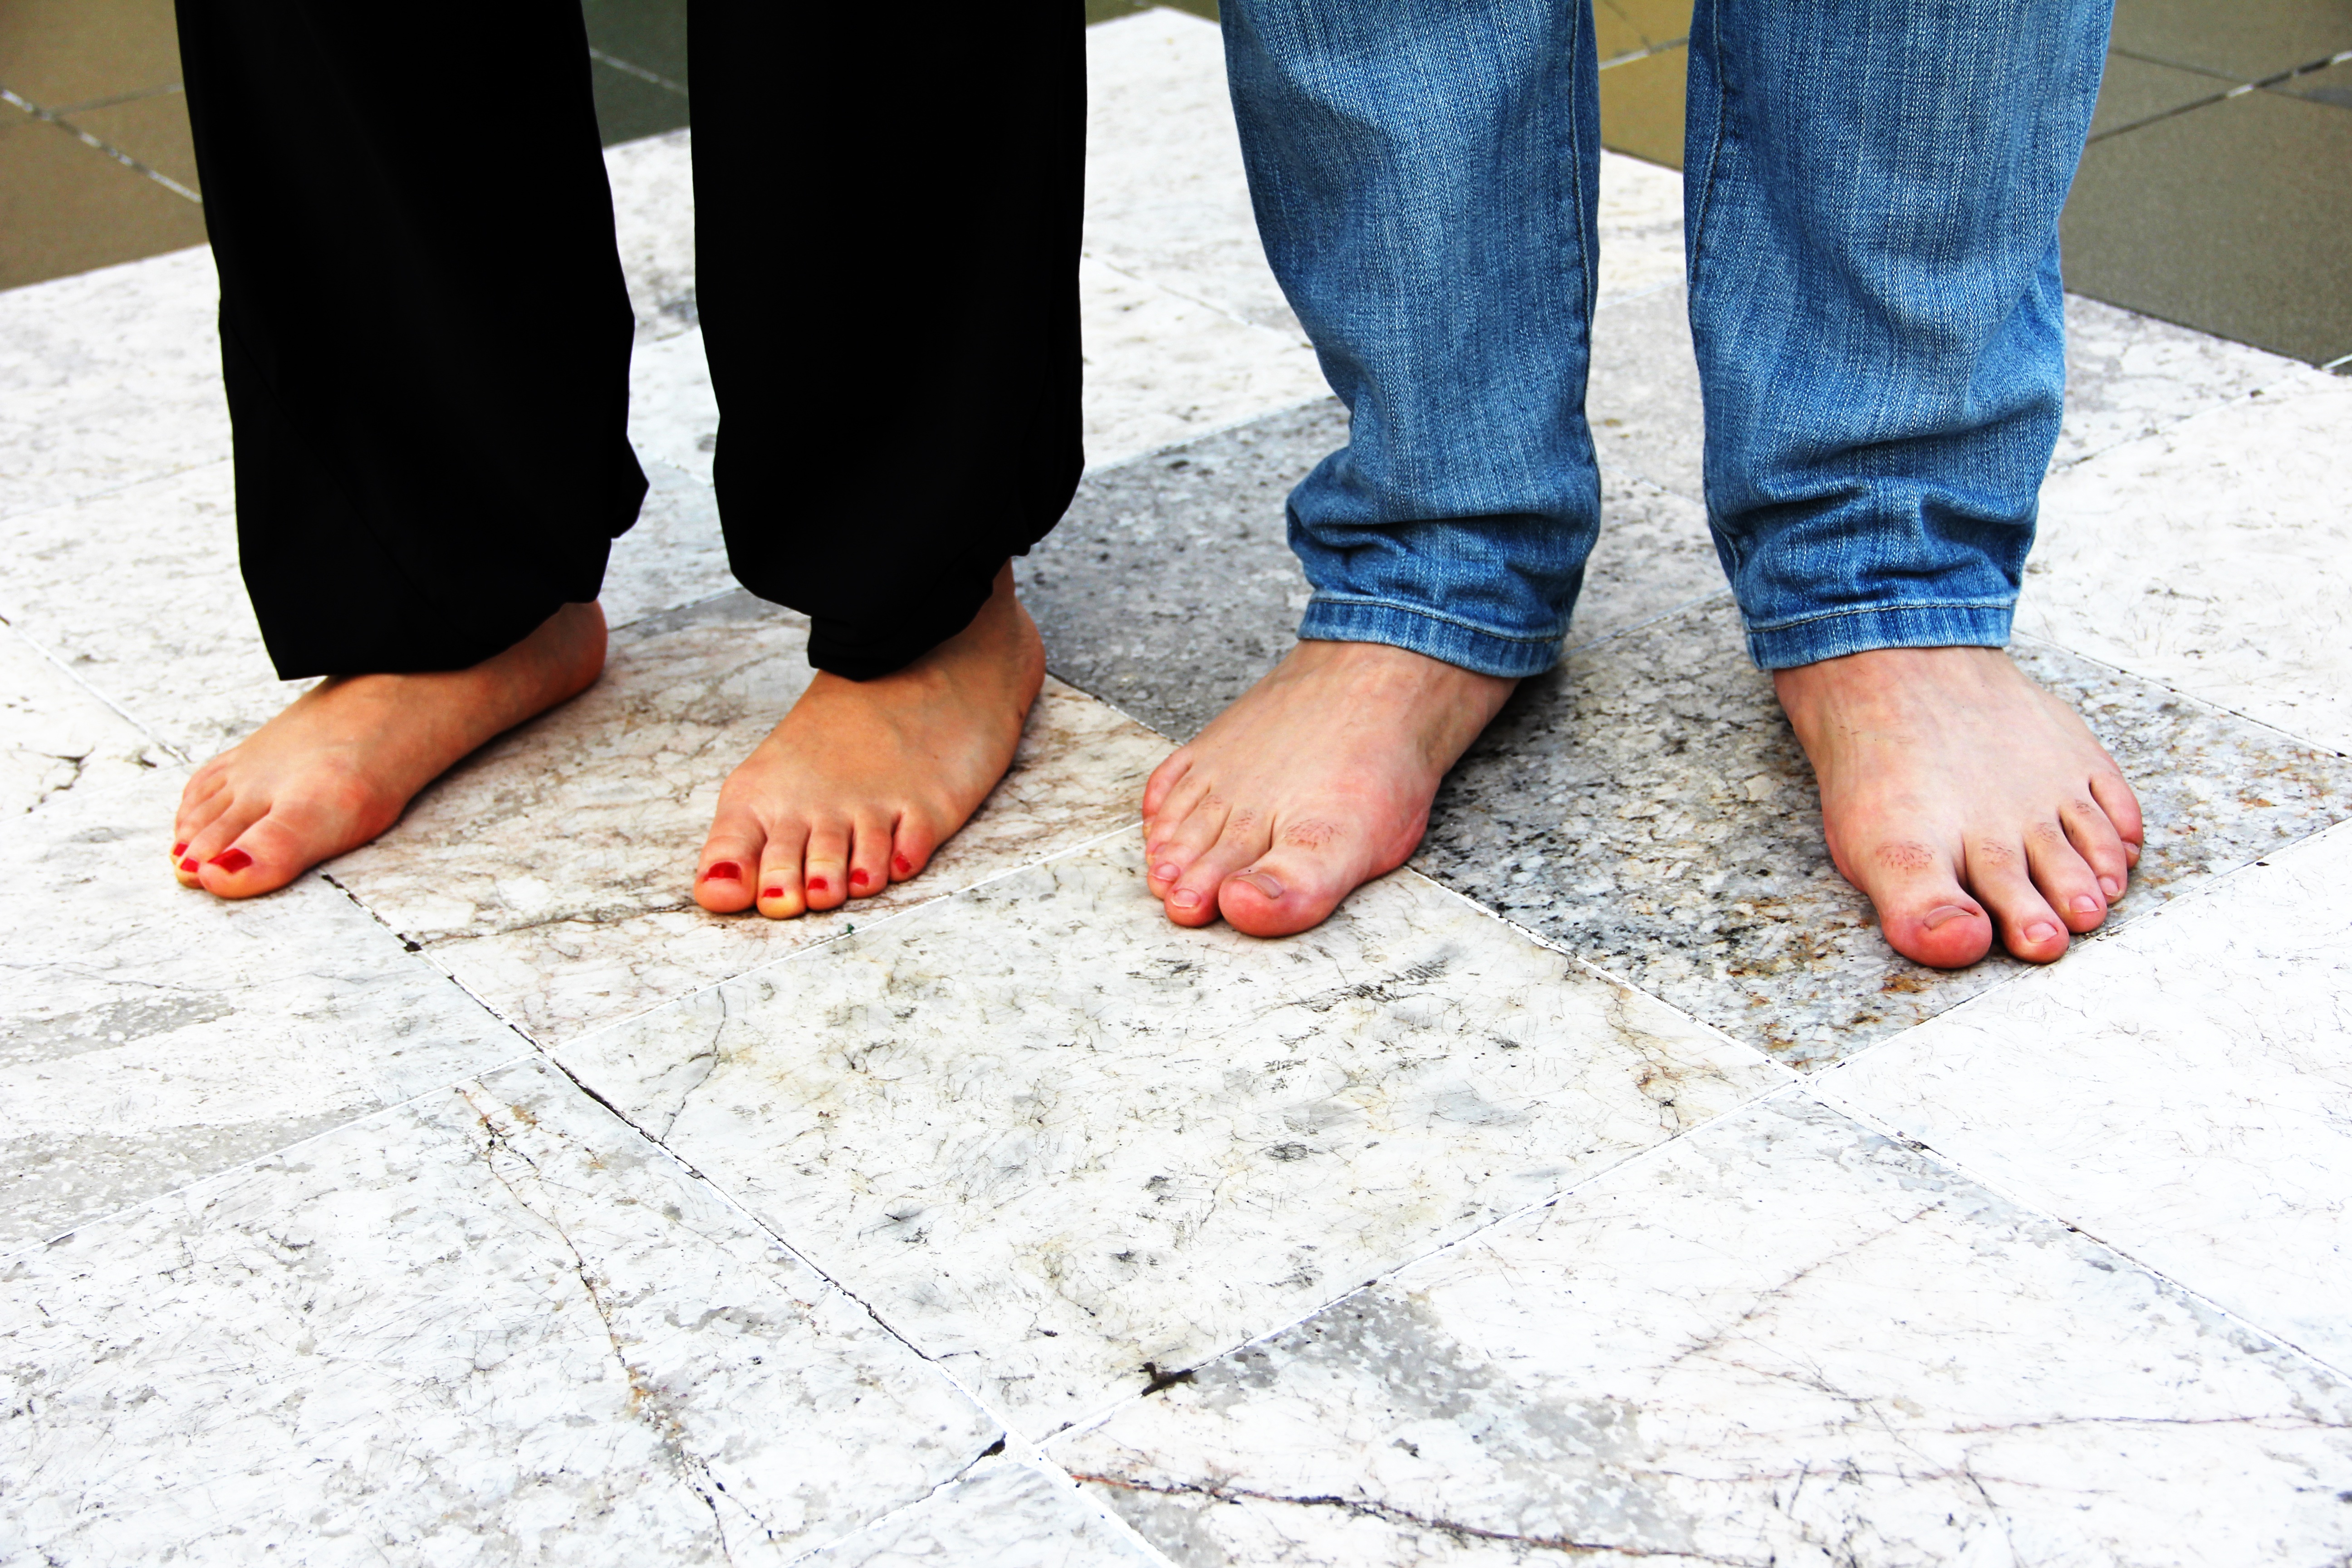
hand, shoe, floor, feet, leg, finger, spring, holding hands, human body, barefoot, footwear, lacquered, sense, two pair, toe nails, human positions